Leo Ryan

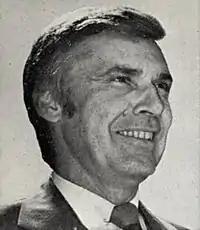
Black and white of a man wearing a suit and a tie. His name is written below.

In 1962 Ryan was elected mayor of South San Francisco. He served less than a year before being elected to the California State Assembly, winning the 27th district race by 20,000 votes. He had run for the Assembly's 25th district in 1958, but lost to Republican Louis Francis. Ryan served as a delegate to the Democratic National Convention in 1964 and 1968 and held his Assembly seat until 1972, when he was elected to the United States House of Representatives. He was reelected three times.